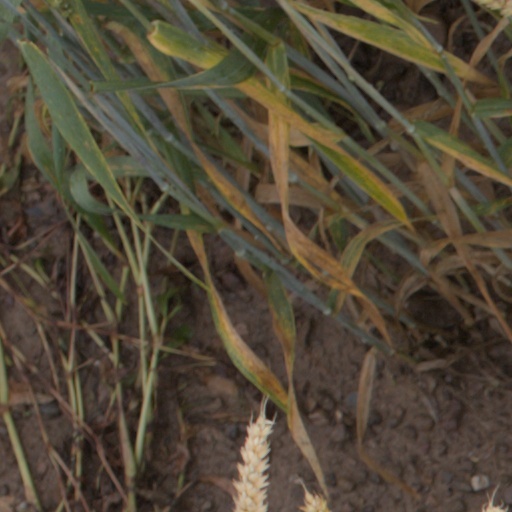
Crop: wheat